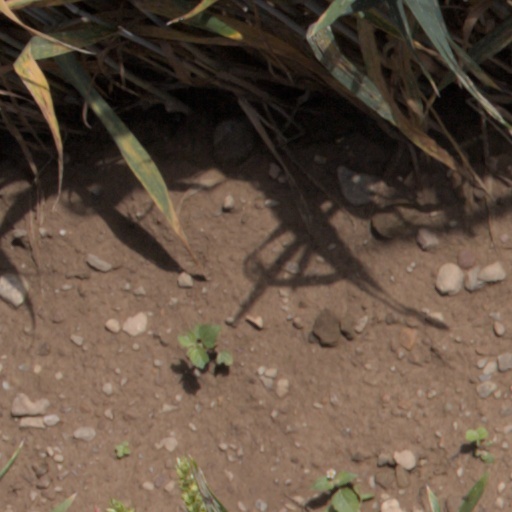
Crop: wheat